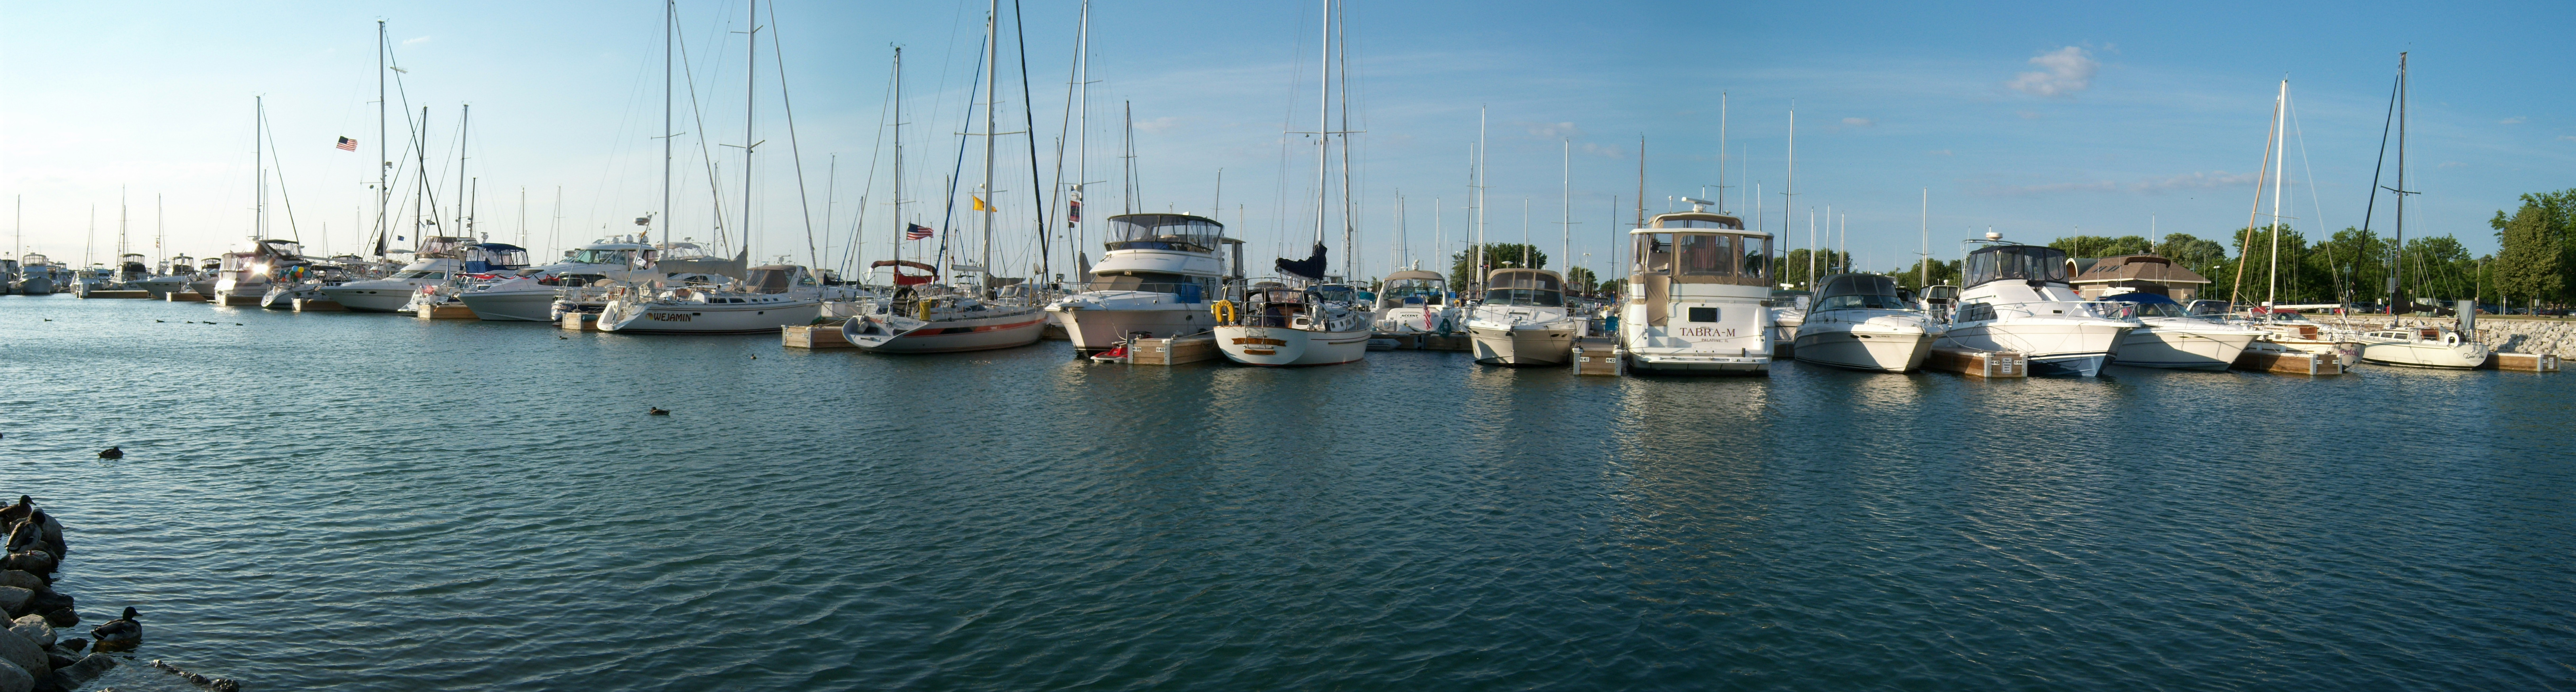
dock, boat, vehicle, sailing, marina, sailboat, watercraft, wisconsin, kenoshacounty, kenosha